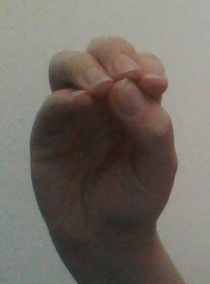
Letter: ha